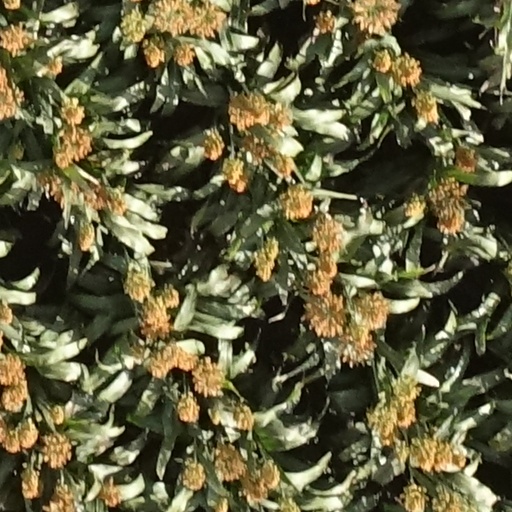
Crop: sorghum